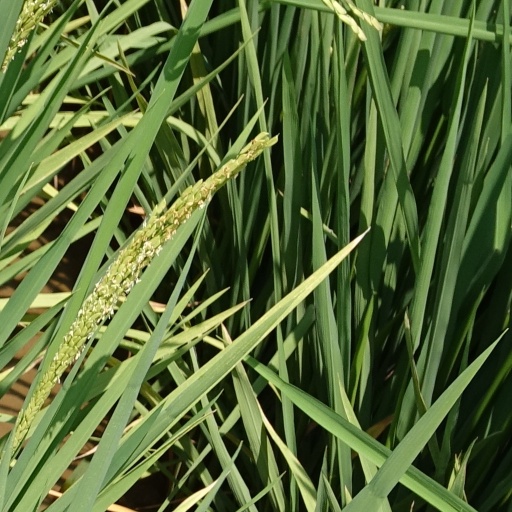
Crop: rice